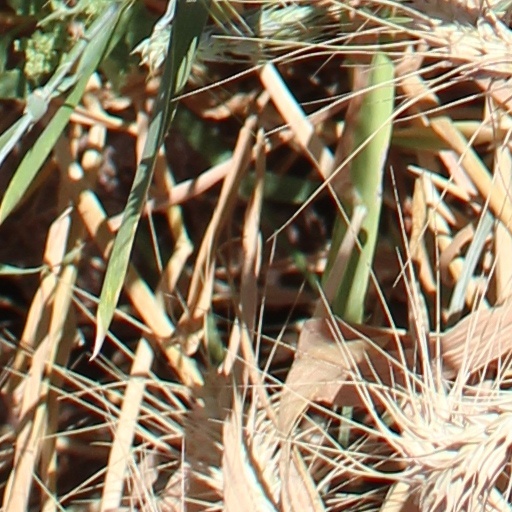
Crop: wheat